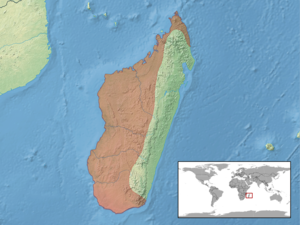
Trachylepis elegans est une espèce de sauriens de la famille des Scincidae.